Rada of the Belarusian Democratic Republic

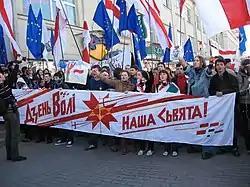
"Freedom Day" celebration rally held by the Belarusian opposition in 2007.

Since the late 1980s, 25 March, the Independence Day of the Belarusian Democratic Republic, is widely celebrated by the Belarusian national democratic opposition as "Freedom Day". It is usually accompanied by mass opposition rallies in Minsk and by celebration events of the Belarusian diaspora organizations supporting the Belarusian government in exile.